Institute of Technology Assessment

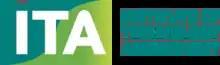
ITA-Logo, English

The ITA is the only institution in Austria that is entirely devoted to technology assessment (TA). Together with its partner Austrian Institute of Technology, it advises the Austrian Parliament. The institute organises for many years the internationally renowned annual TA conferences in Vienna. Moreover, it serves as a national and international networking node of the TA community. ITA is a full member of the European Parliamentary Technology Assessment (EPTA) network, is a founding member of the German-speaking Network NTA (Netzwerk Technikfolgenabschätzung) and of the globalTA network and is, since 2008, a member of the European Technology Assessment Group (ETAG).